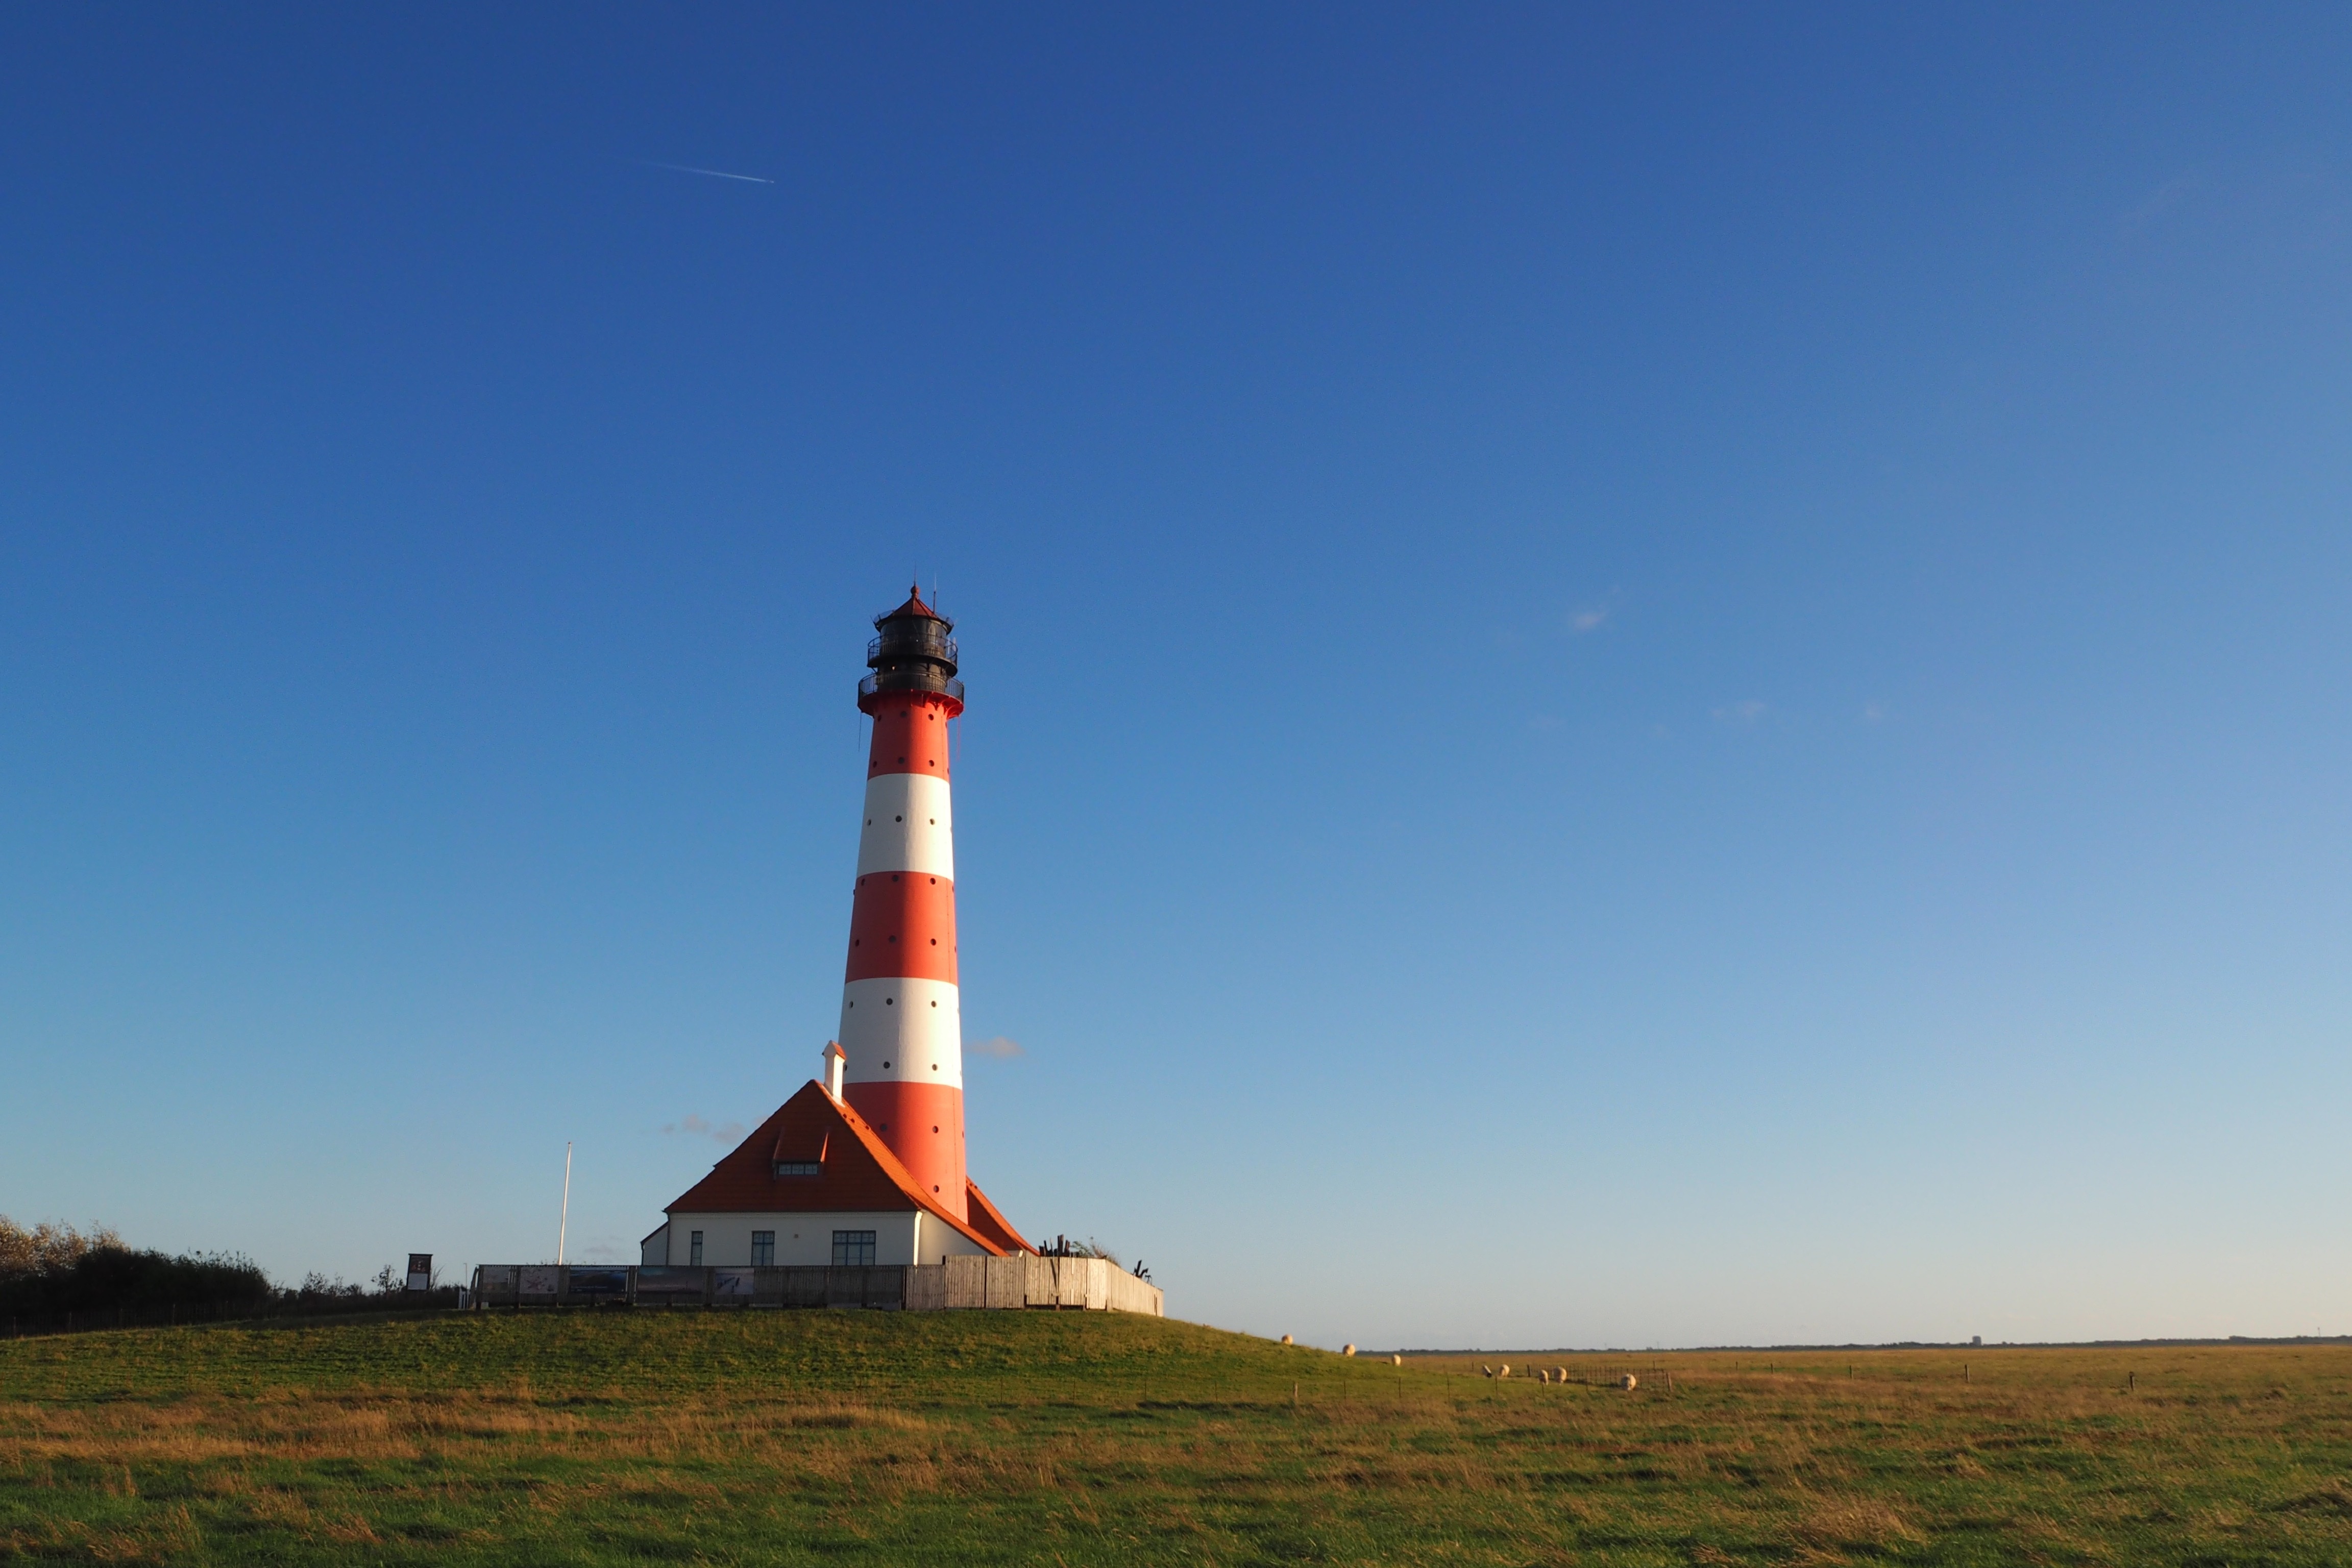
horizon, lighthouse, prairie, wind, building, tower, north sea, nordfriesland, westerhever, world natural heritage